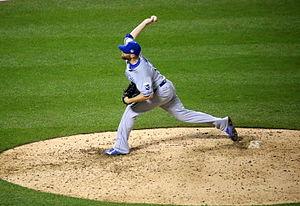
La Série mondiale 2015 est la 111ᵉ série finale des Ligues majeures de baseball. Elle couronne le grand champion de la saison 2015 du baseball majeur.